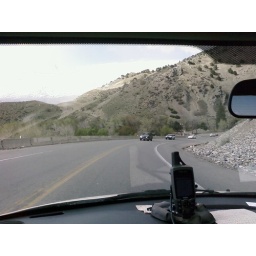
on the mountain road near cedar hills trying to avoid traffic jam